Rachael Ray

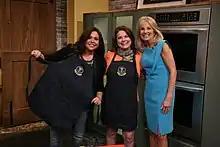
Ray, Shanna Peeples, National Teacher of the Year, and Jill Biden in 2015.

To critics of her shortcut techniques, Ray responds, "I have no formal anything. I'm completely unqualified for any job I've ever had." She has also repeatedly said, "I'm not a chef."